Negro Mountain

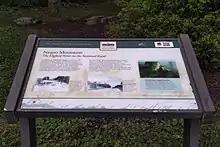
Negro Mountain Road Sign, US Highway 40

Negro Mountain played an important role in the development of the historic National Road. As the highest point on the National Road, Negro Mountain served as an important landmark for settlers traveling across the Appalachians from the Potomac River watershed to the Ohio River Valley. The relatively gentle topography of the mountain, combined with its length, favored crossing over top of Negro Mountain as opposed to seeking alternate routes around the mountain.